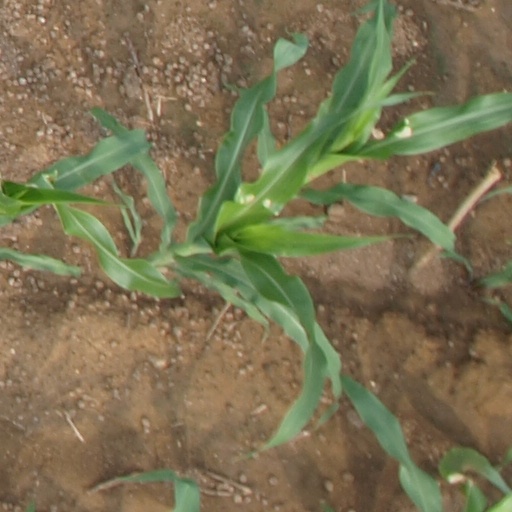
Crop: maize; corn